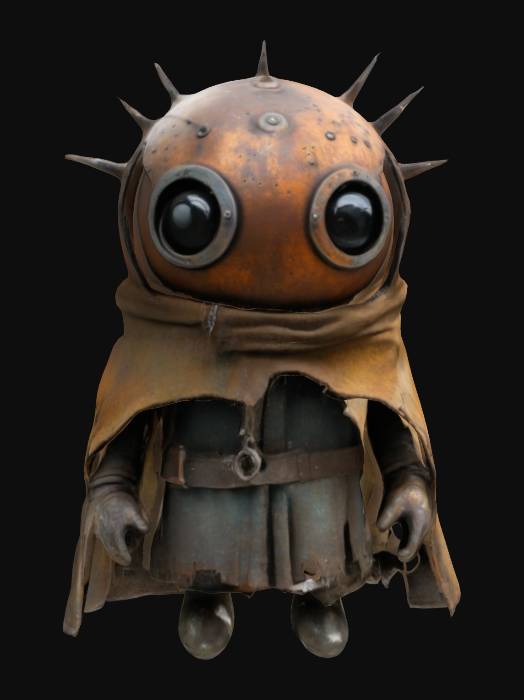
미적 점수 (1~10점): 9